Symphony No. 56 (Haydn)

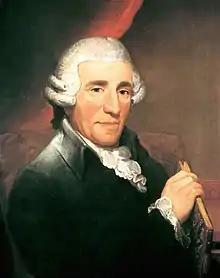
Joseph Haydn

The Symphony No. 56 in C major, Hoboken I/56, is a symphony by Joseph Haydn, composed by 1774. It is scored for 2 oboes, bassoon, 2 French horns (C alto and F), 2 trumpets, timpani and strings. This is the only symphony by Joseph Haydn where he calls for the usage of both C alto horns and trumpets. It is in four movements: